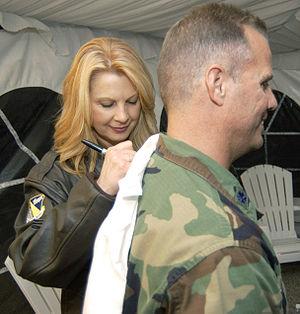
Patty Loveless est une chanteuse de Bluegrass et musique country américaine née le 4 janvier 1957 à Pikeville, Kentucky.